3rd Parachute Brigade (United Kingdom)

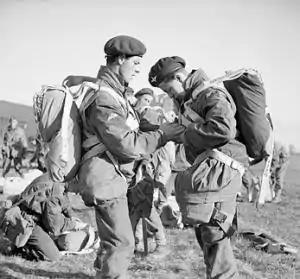
Parachute troops during Exercise Mush, April 1944

The brigade was initially composed of the 7th (Light Infantry) Parachute Battalion, the 8th (Midlands) Parachute Battalion and the 9th (Eastern and Home Counties) Parachute Battalion. On 11 August 1943 the 1st Canadian Parachute Battalion arrived in England and was assigned to the brigade, and the 7th Battalion was transferred to the 5th Parachute Brigade which was in the process of forming. At the end of the Second World War, the 1st Canadian Battalion returned to Canada, and was replaced in the brigade by the 3rd Parachute Battalion, which had previously been part of the 1st Parachute Brigade.